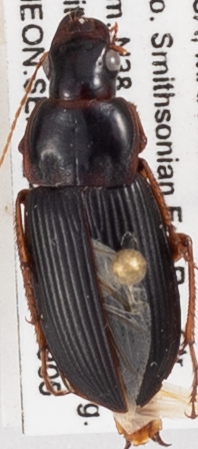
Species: Harpalus pensylvanicus
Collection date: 2019-09-05
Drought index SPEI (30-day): -1.45
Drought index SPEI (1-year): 1.082
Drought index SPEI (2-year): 1.546